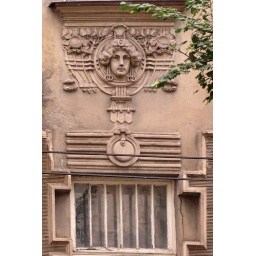
Jugendstil window on a building in Riga, Latvia.